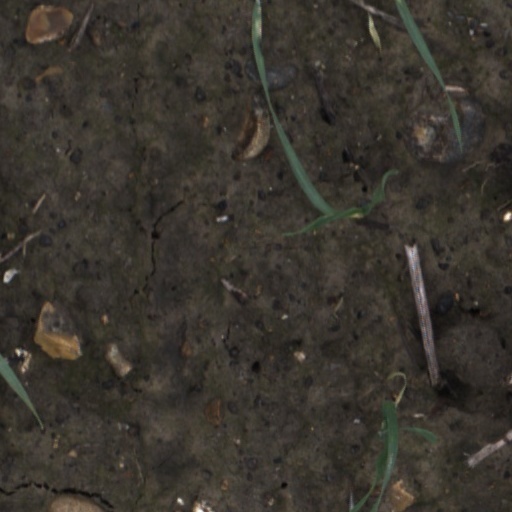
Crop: wheat